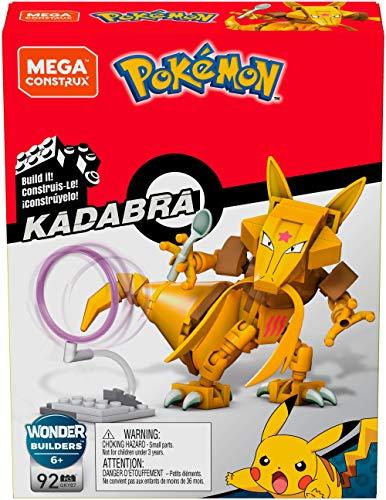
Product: Mega Brands POK Power PK Kadabra
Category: Toys & Games | Building Toys | Building Sets
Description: Bricks combine with all Mega Construx building sets and is compatible with major brands.
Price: $9.99
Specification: ProductDimensions:6x1.8x8inches|ItemWeight:3.84ounces|ShippingWeight:3.84ounces(Viewshippingratesandpolicies)|ASIN:B07XC3HPXH|Itemmodelnumber:GKY87|Manufacturerrecommendedage:6-9years